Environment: real
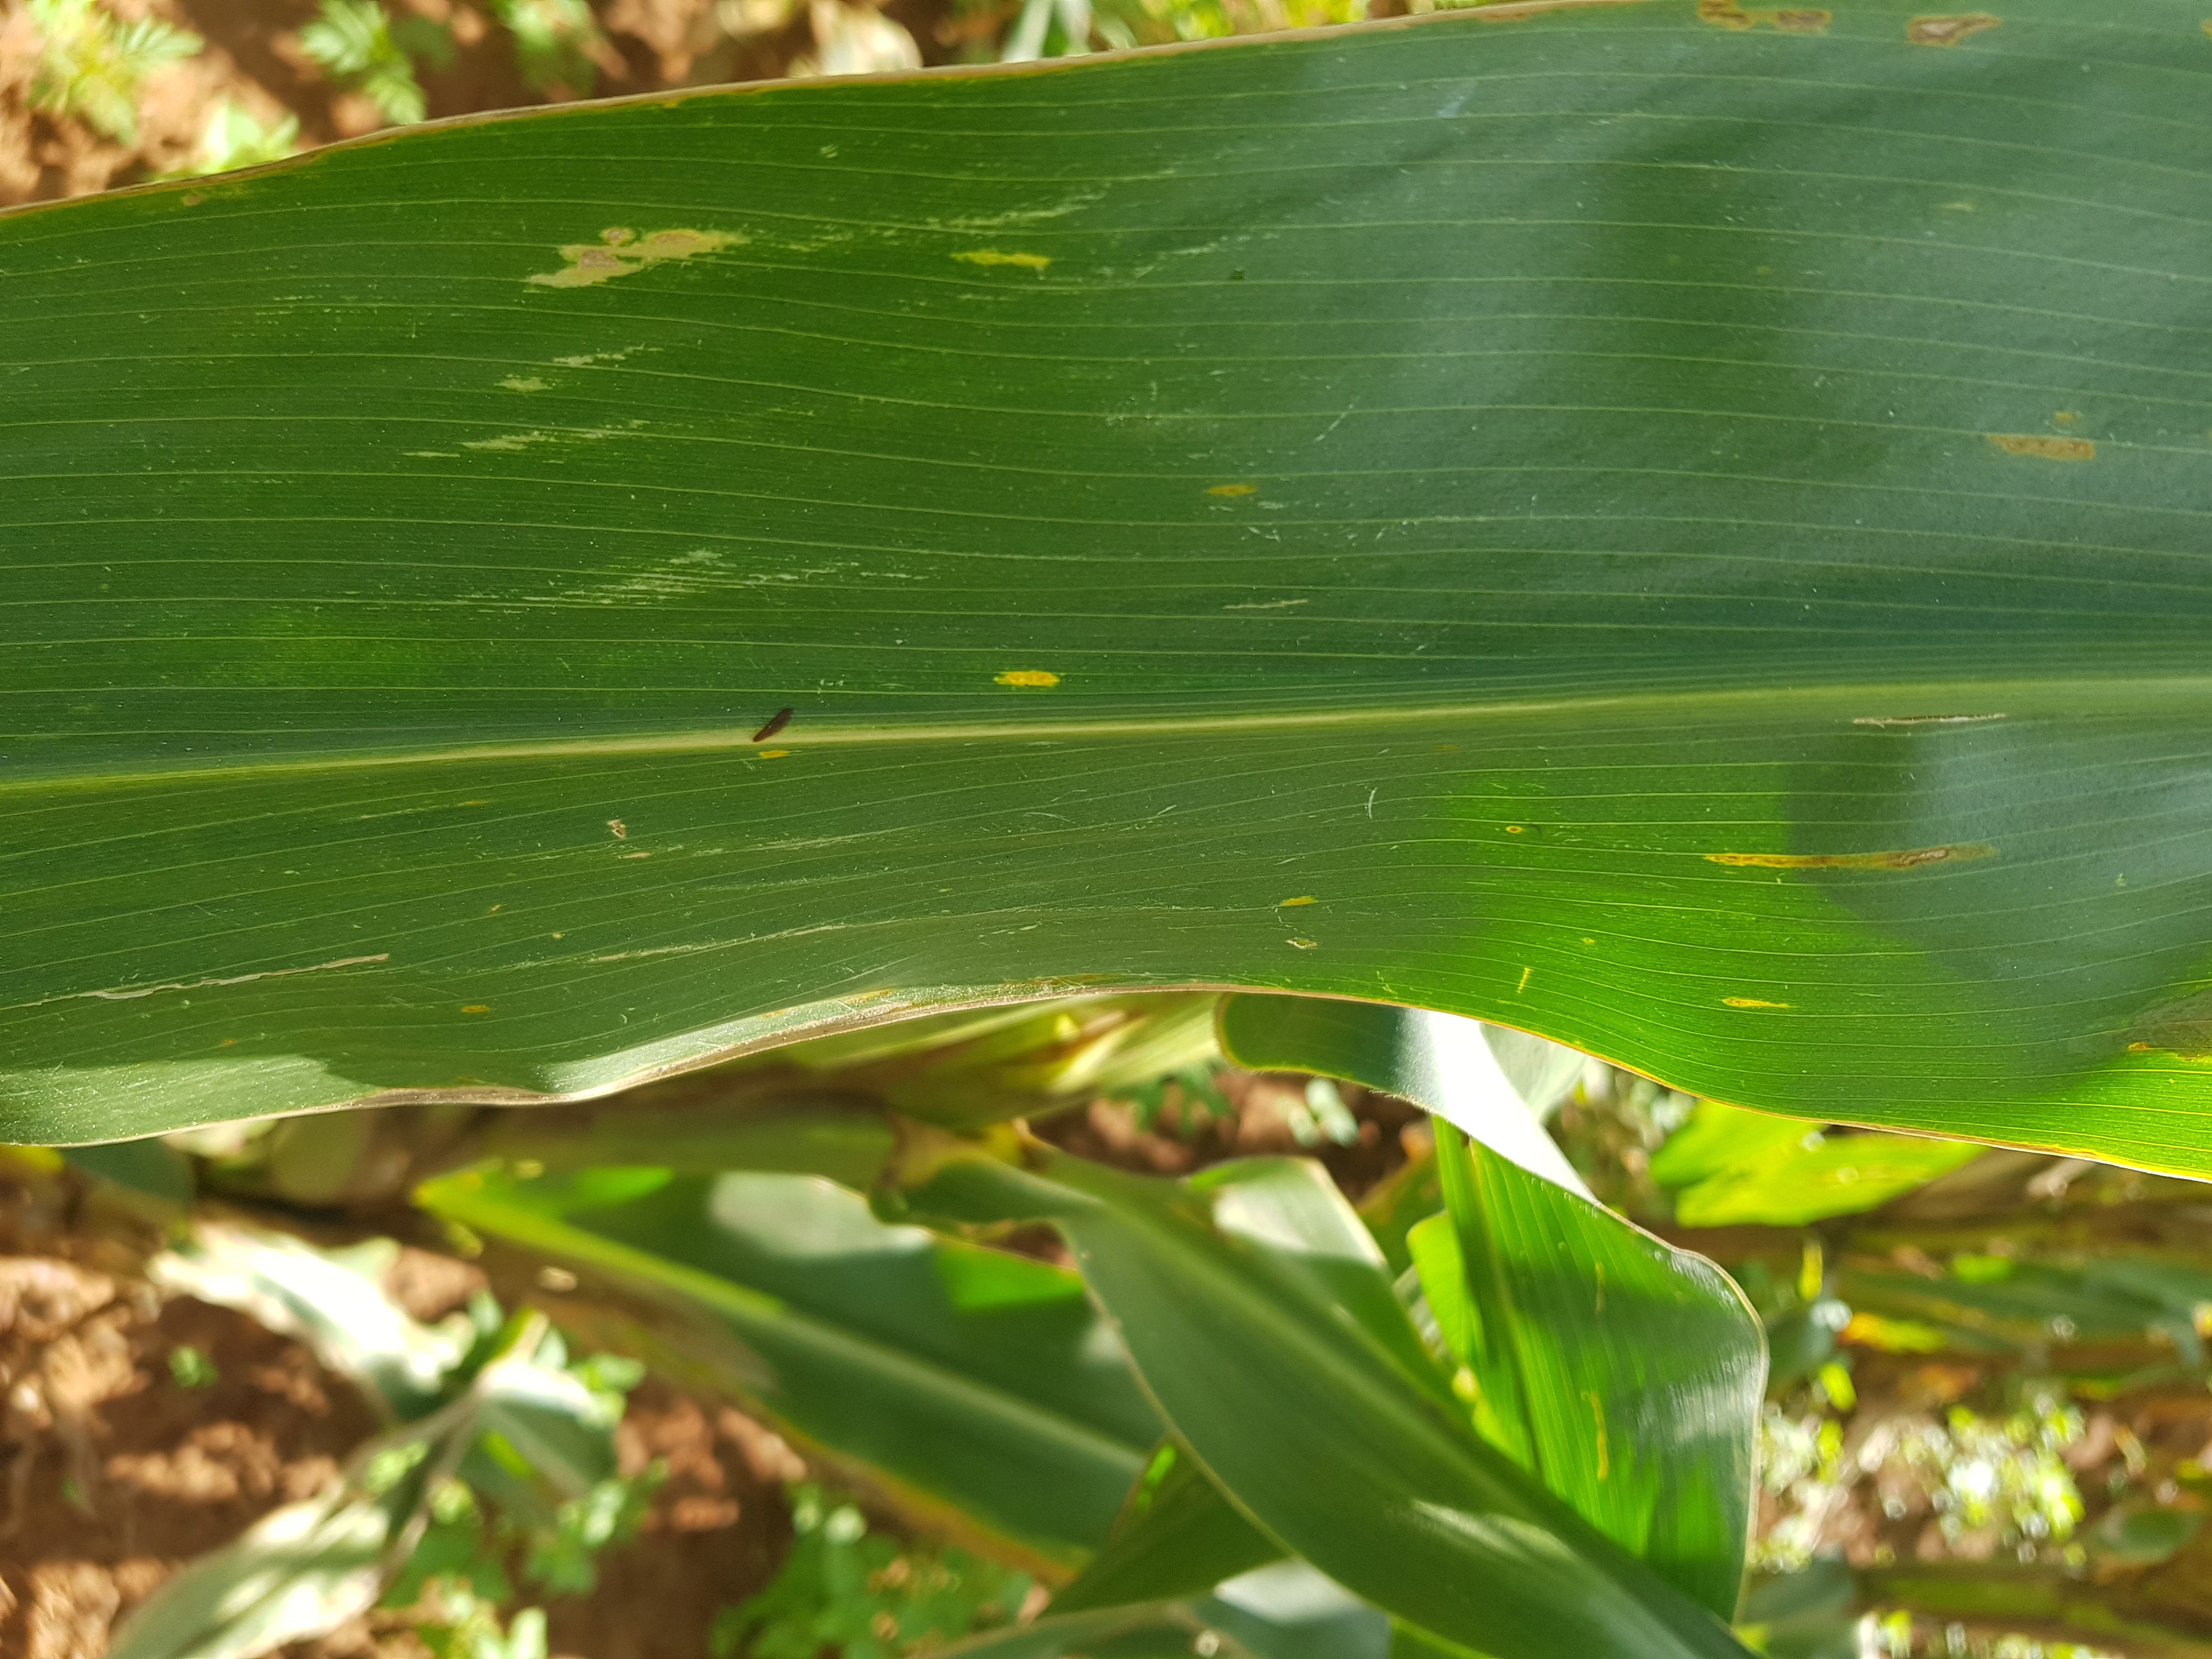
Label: gray_leaf_spot